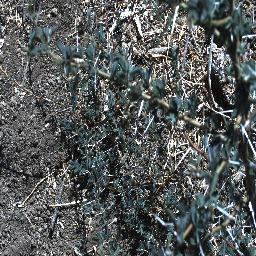
Label: prickly_acacia